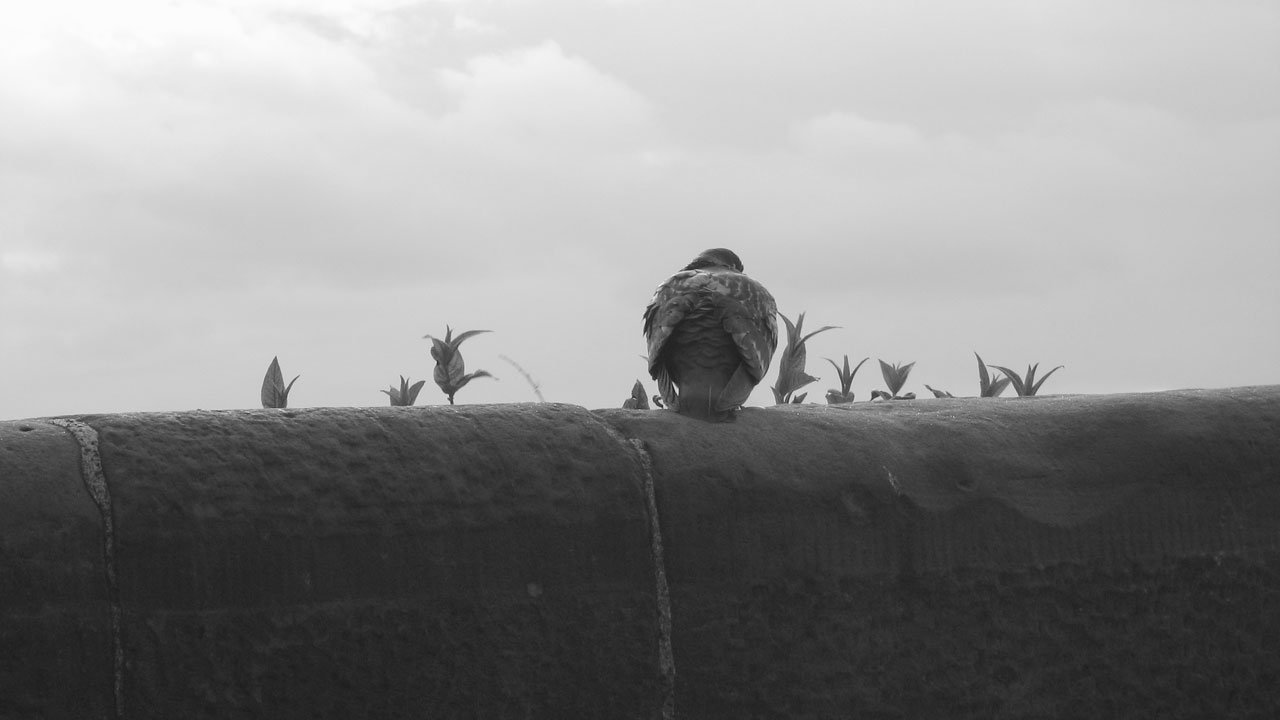
bird, black and white, sitting, black, monochrome, avian, pigeon, photograph, rear, feral, rock pigeon, monochrome photography, atmospheric phenomenon, atmosphere of earth